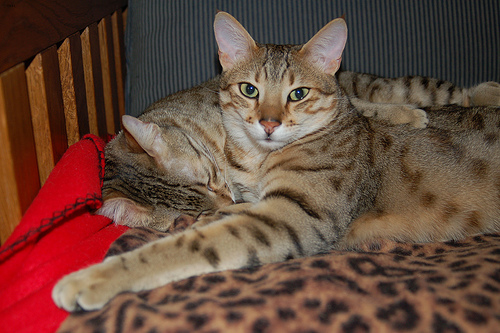
Breed: egyptian mau